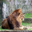
Label: lion